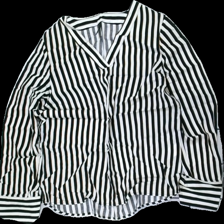
View: front
Type: Blouse
Category: Ladies
Brand: Soya/Soyaconcept
Colors: White, Brown, Black
Material: 100% Viscose
Pattern: Striped
Cut: Loose
Size: M
Price range: 50-100
Recommended usage: Reuse
Description: striped blouse